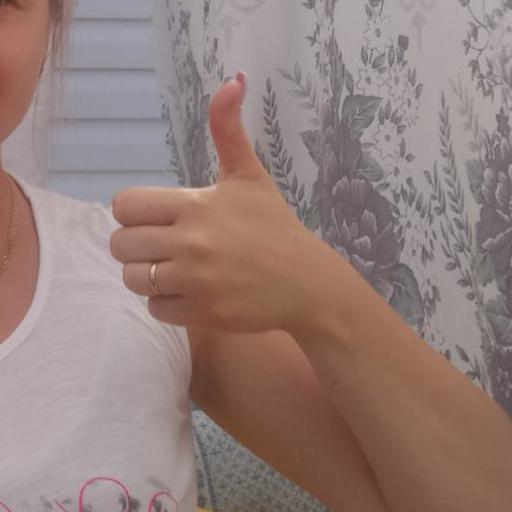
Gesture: like